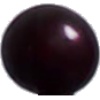
Label: cherry_wax_black